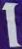
Number: 1